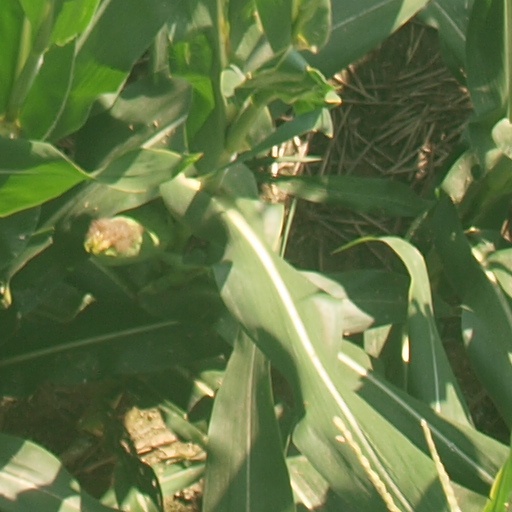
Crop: maize; corn